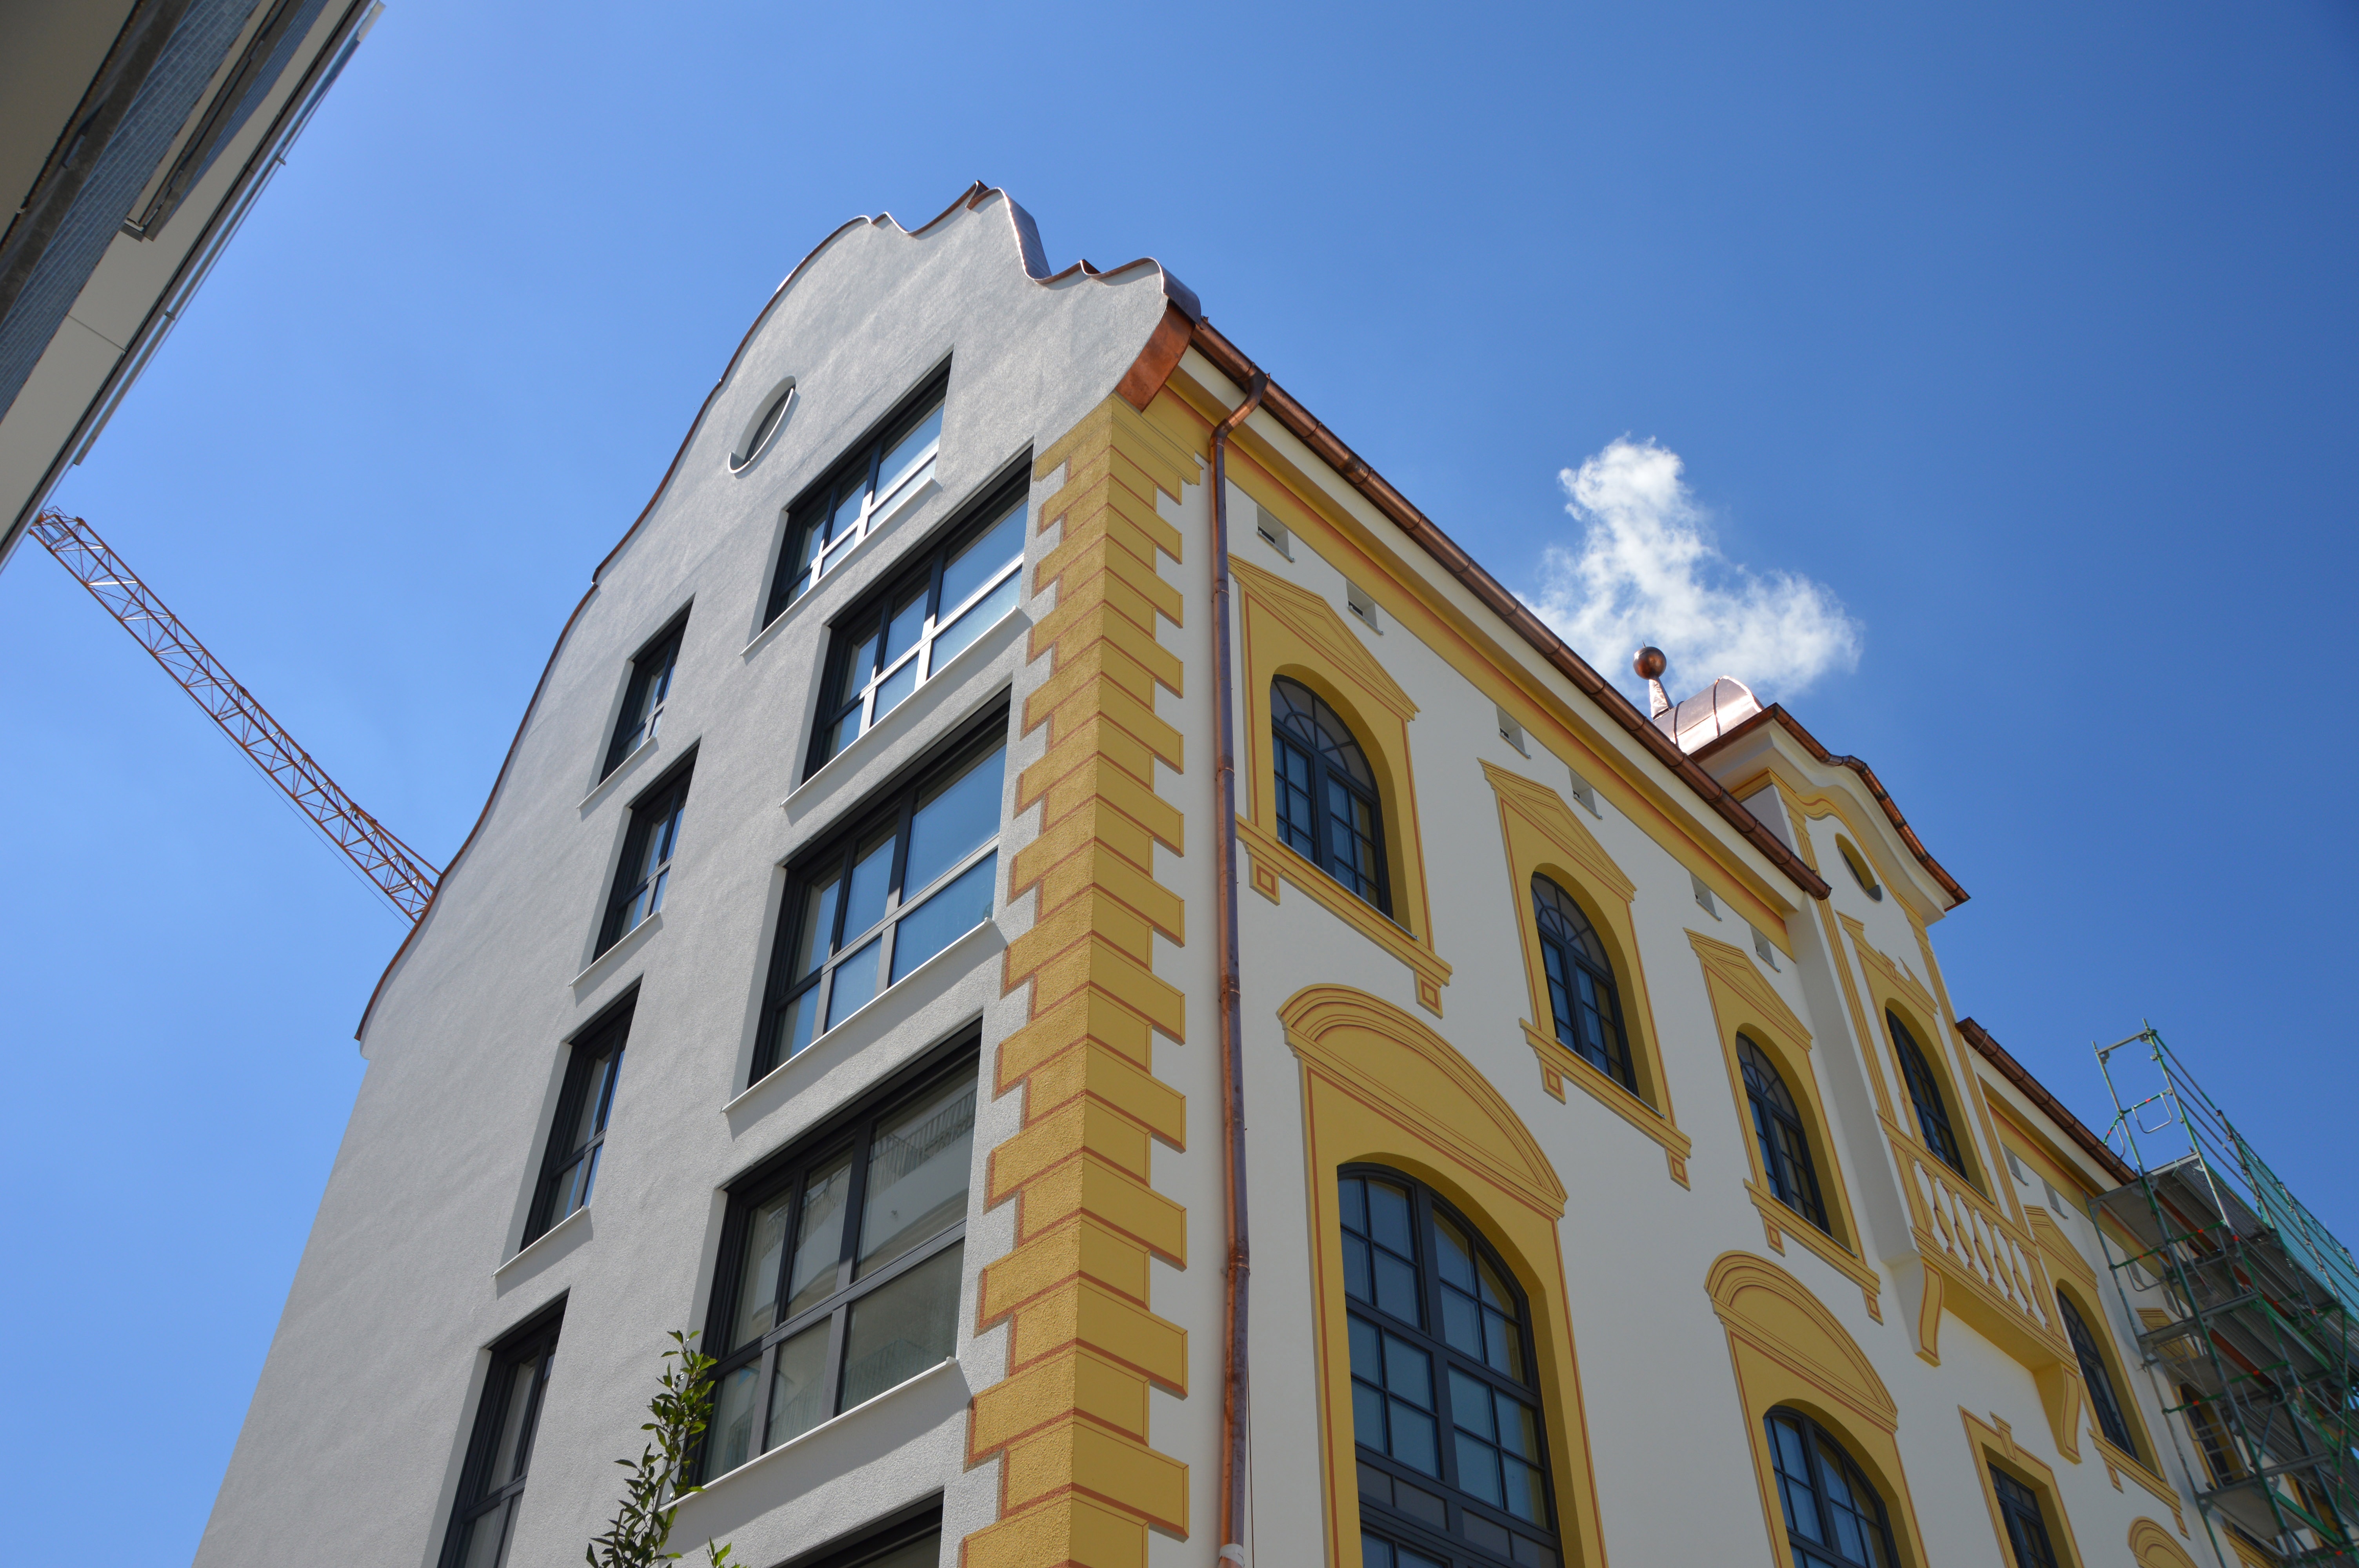
cloud, architecture, sky, glass, building, city, skyscraper, downtown, landmark, facade, blue, tower block, roofs, kempten, mirroring, neighbourhood, town home, urban planning, tower house, live and work, brewhouse, urban area